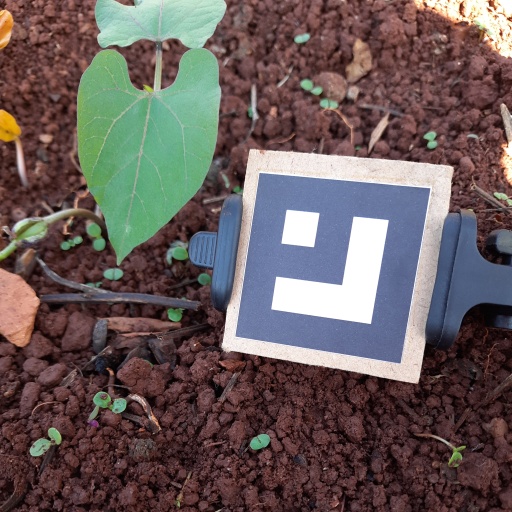
Observations: flat surface, no eating holes, under shade